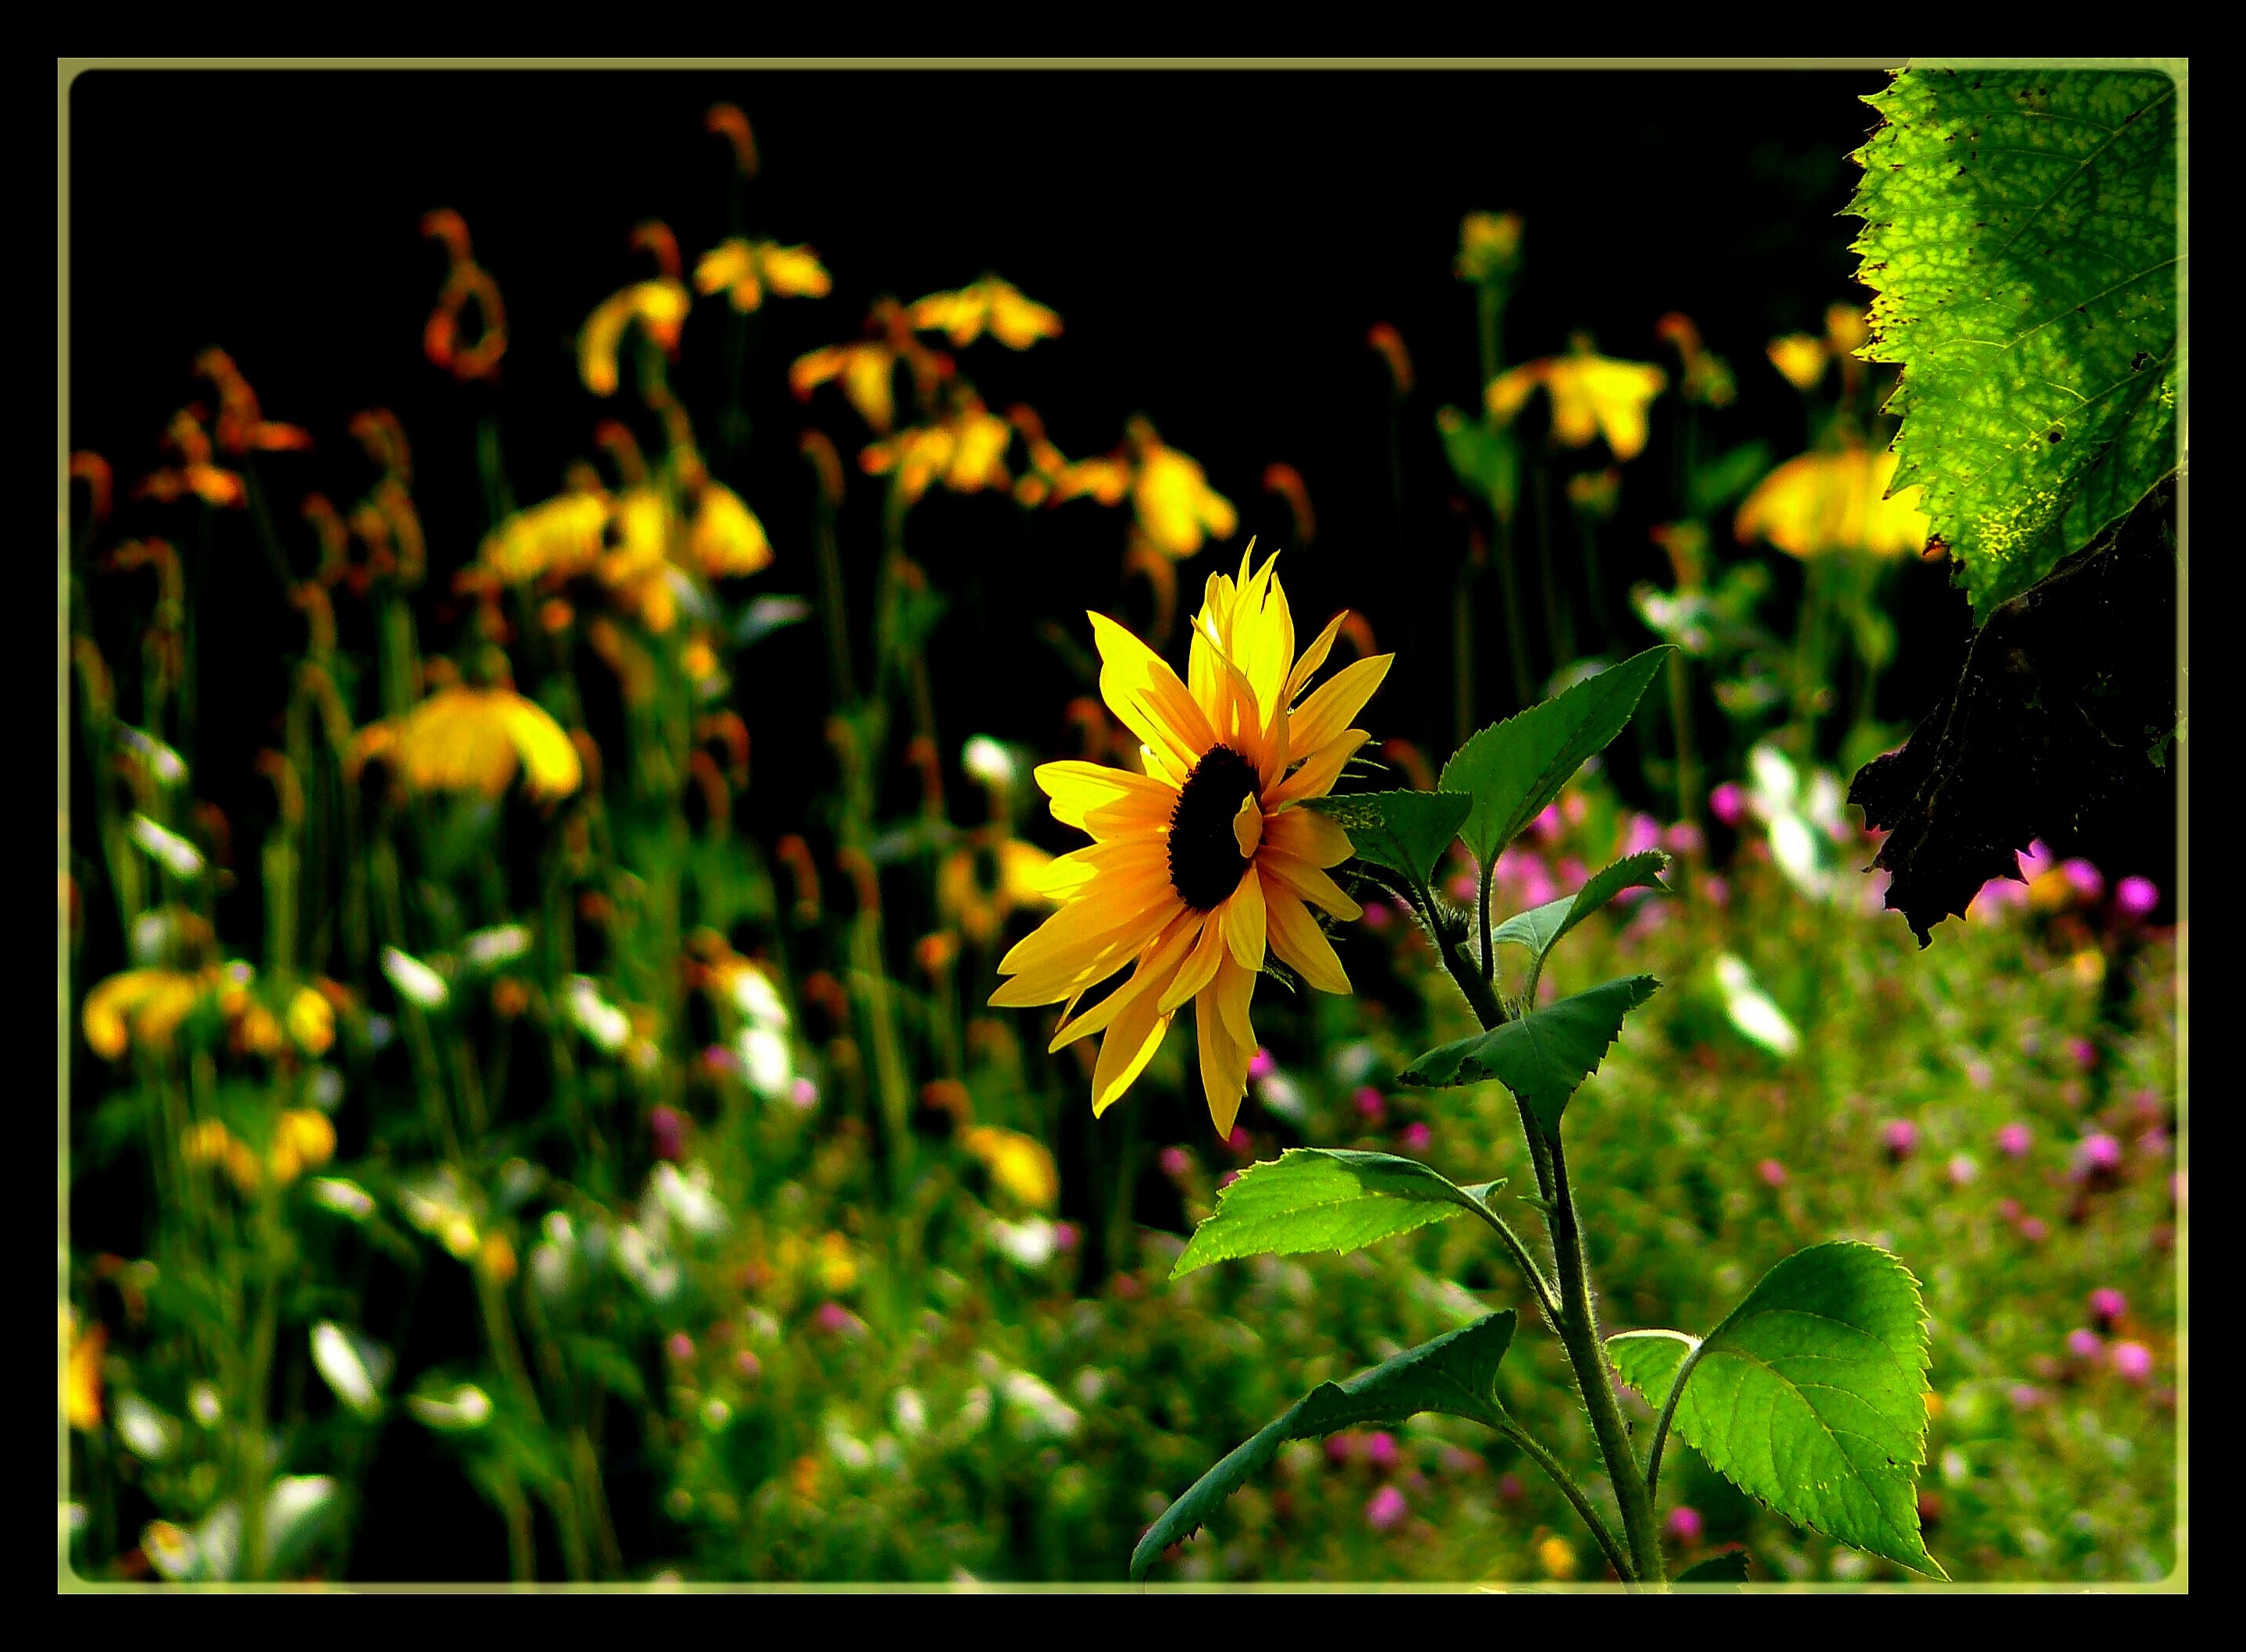
nature, blossom, plant, meadow, sunlight, leaf, flower, petal, bloom, summer, green, color, autumn, botany, colorful, yellow, garden, flora, sunflower, wildflower, flowers, flower bed, petals, decorative, bright, sun flower, macro photography, cottage garden, garden plant, flowering plant, sharpness game, land plant